Corporation tax in the Republic of Ireland

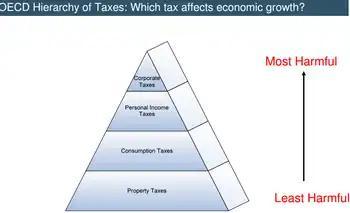
Recreation of the OECD "Hierarchy of Taxes" used by Ireland

In June 2018, tax academics estimated that Ireland was the largest global tax haven, exceeding the combined flows of the entire Caribbean tax haven system. Tax academics have also showed that being a corporate tax haven has been a prosperous economy strategy for Ireland, and most other havens. However, research also showed that the artificial distortion of Ireland's economic data, and GDP in particular, by BEPS flows, led to a large credit bubble during 2003–2007 (due to the mispricing of Ireland's credit by international markets), and an eventual credit–property–banking crisis in 2008–2013 (when Ireland's credit was re-priced).